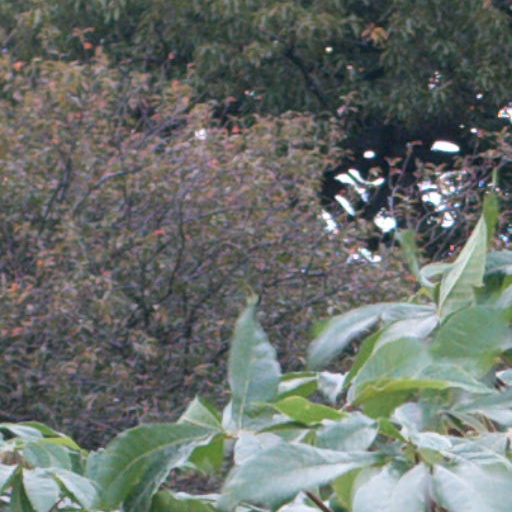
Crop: cassava